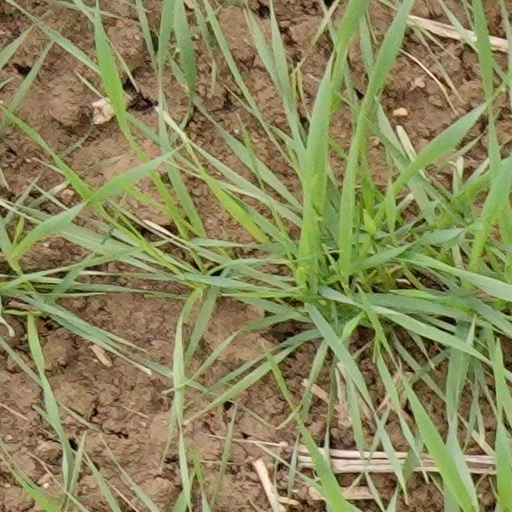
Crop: wheat